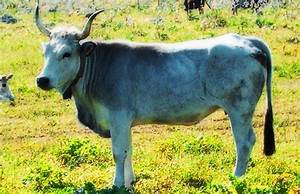
Label: cow